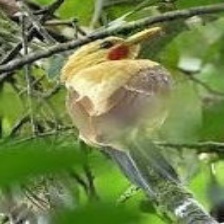
Species: CREAM COLORED WOODPECKER
Scientific name: CELEUS FLAVUS